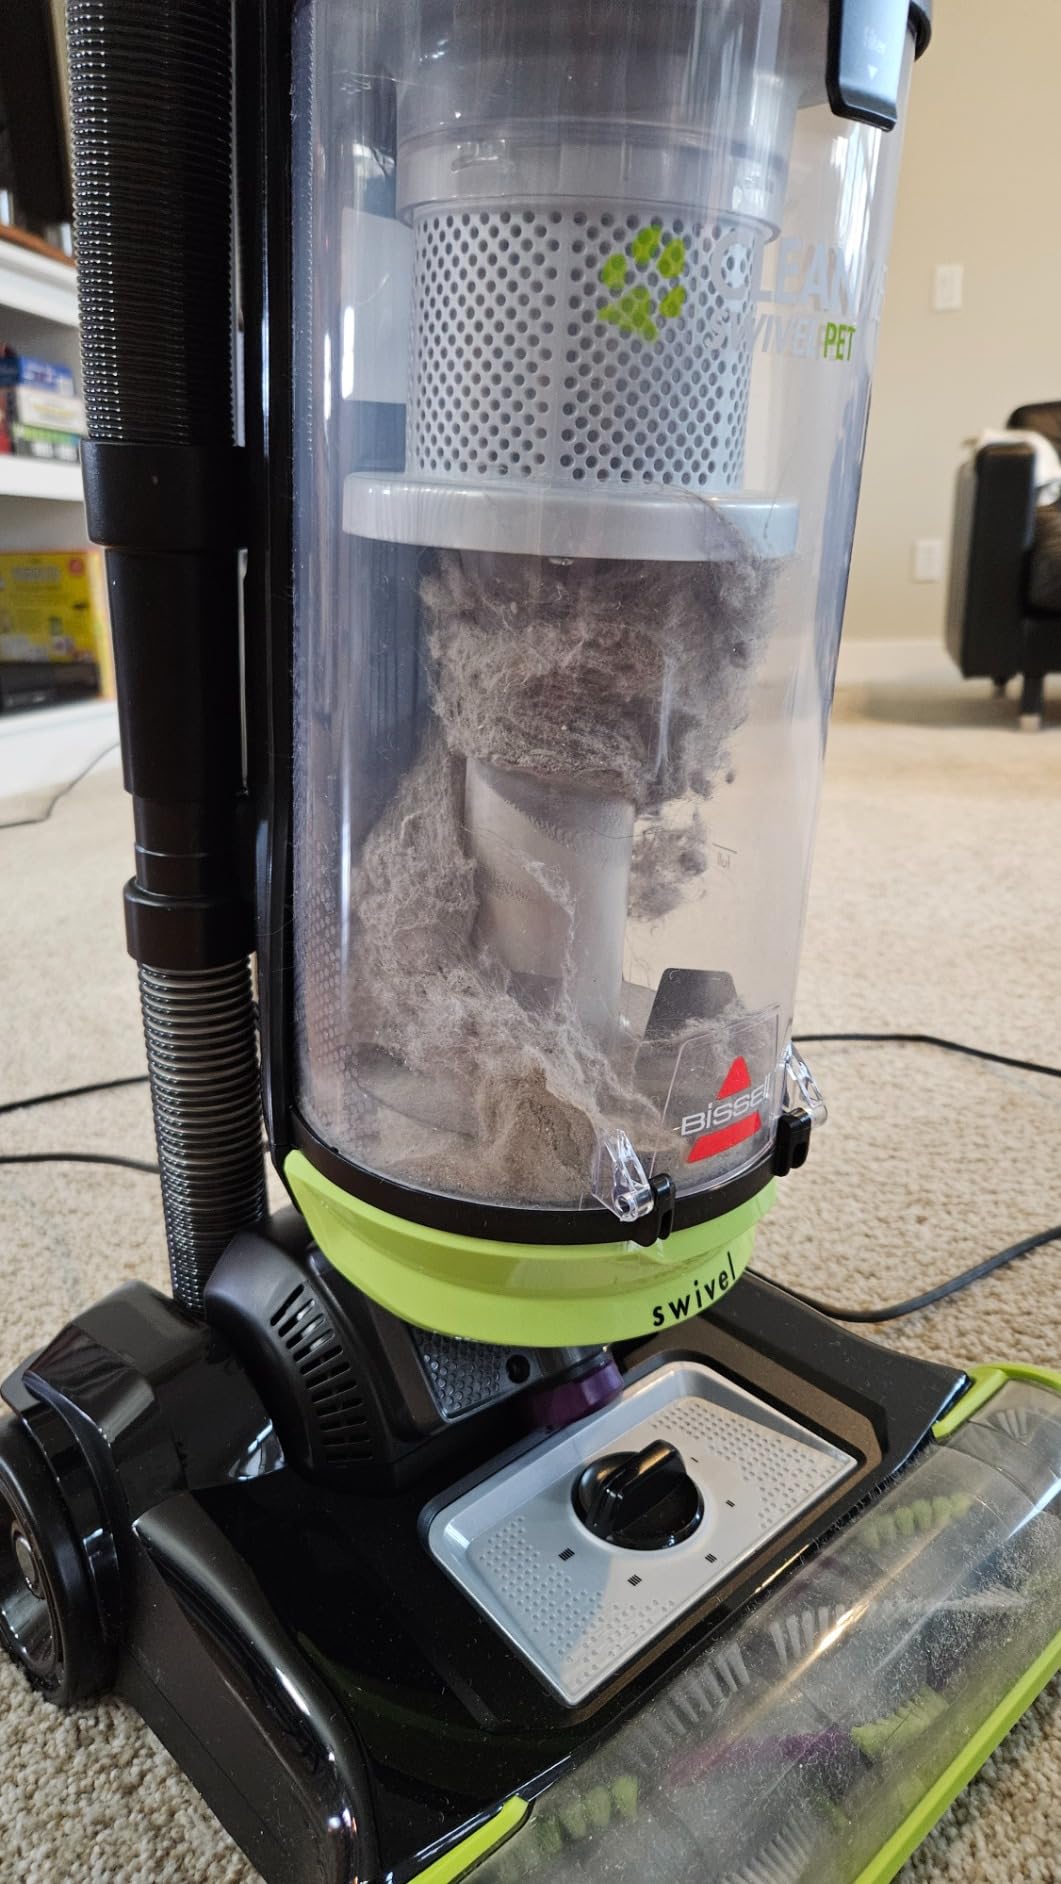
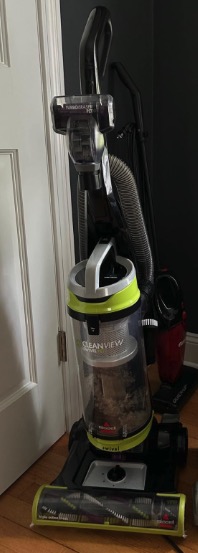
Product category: items_vacuum
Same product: yes